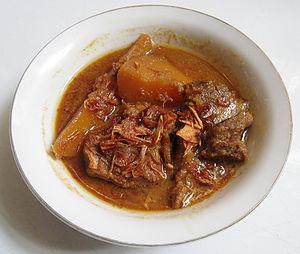
Le semur est un ragoût de viande braisée dans une sauce épaisse et brune, que l'on retrouve couramment dans la cuisine indonésienne. L'ingrédient principal est le kecap manis. On trouve également des échalotes, de l'oignon, de l'ail, du gingembre, de la noix des Moluques, de la noix de muscade et des clous de girofle ; parfois, du poivre noir, de la coriandre, du cumin et de la cannelle peuvent être ajoutés. La sauce soja est l'ingrédient principal dans la recette du semur. Dans ce jus sont rajoutés de la viande, de la langue de bœuf, des pommes de terre, du tofu, des tomates, du tempeh, des œufs, du poulet ou du poisson.